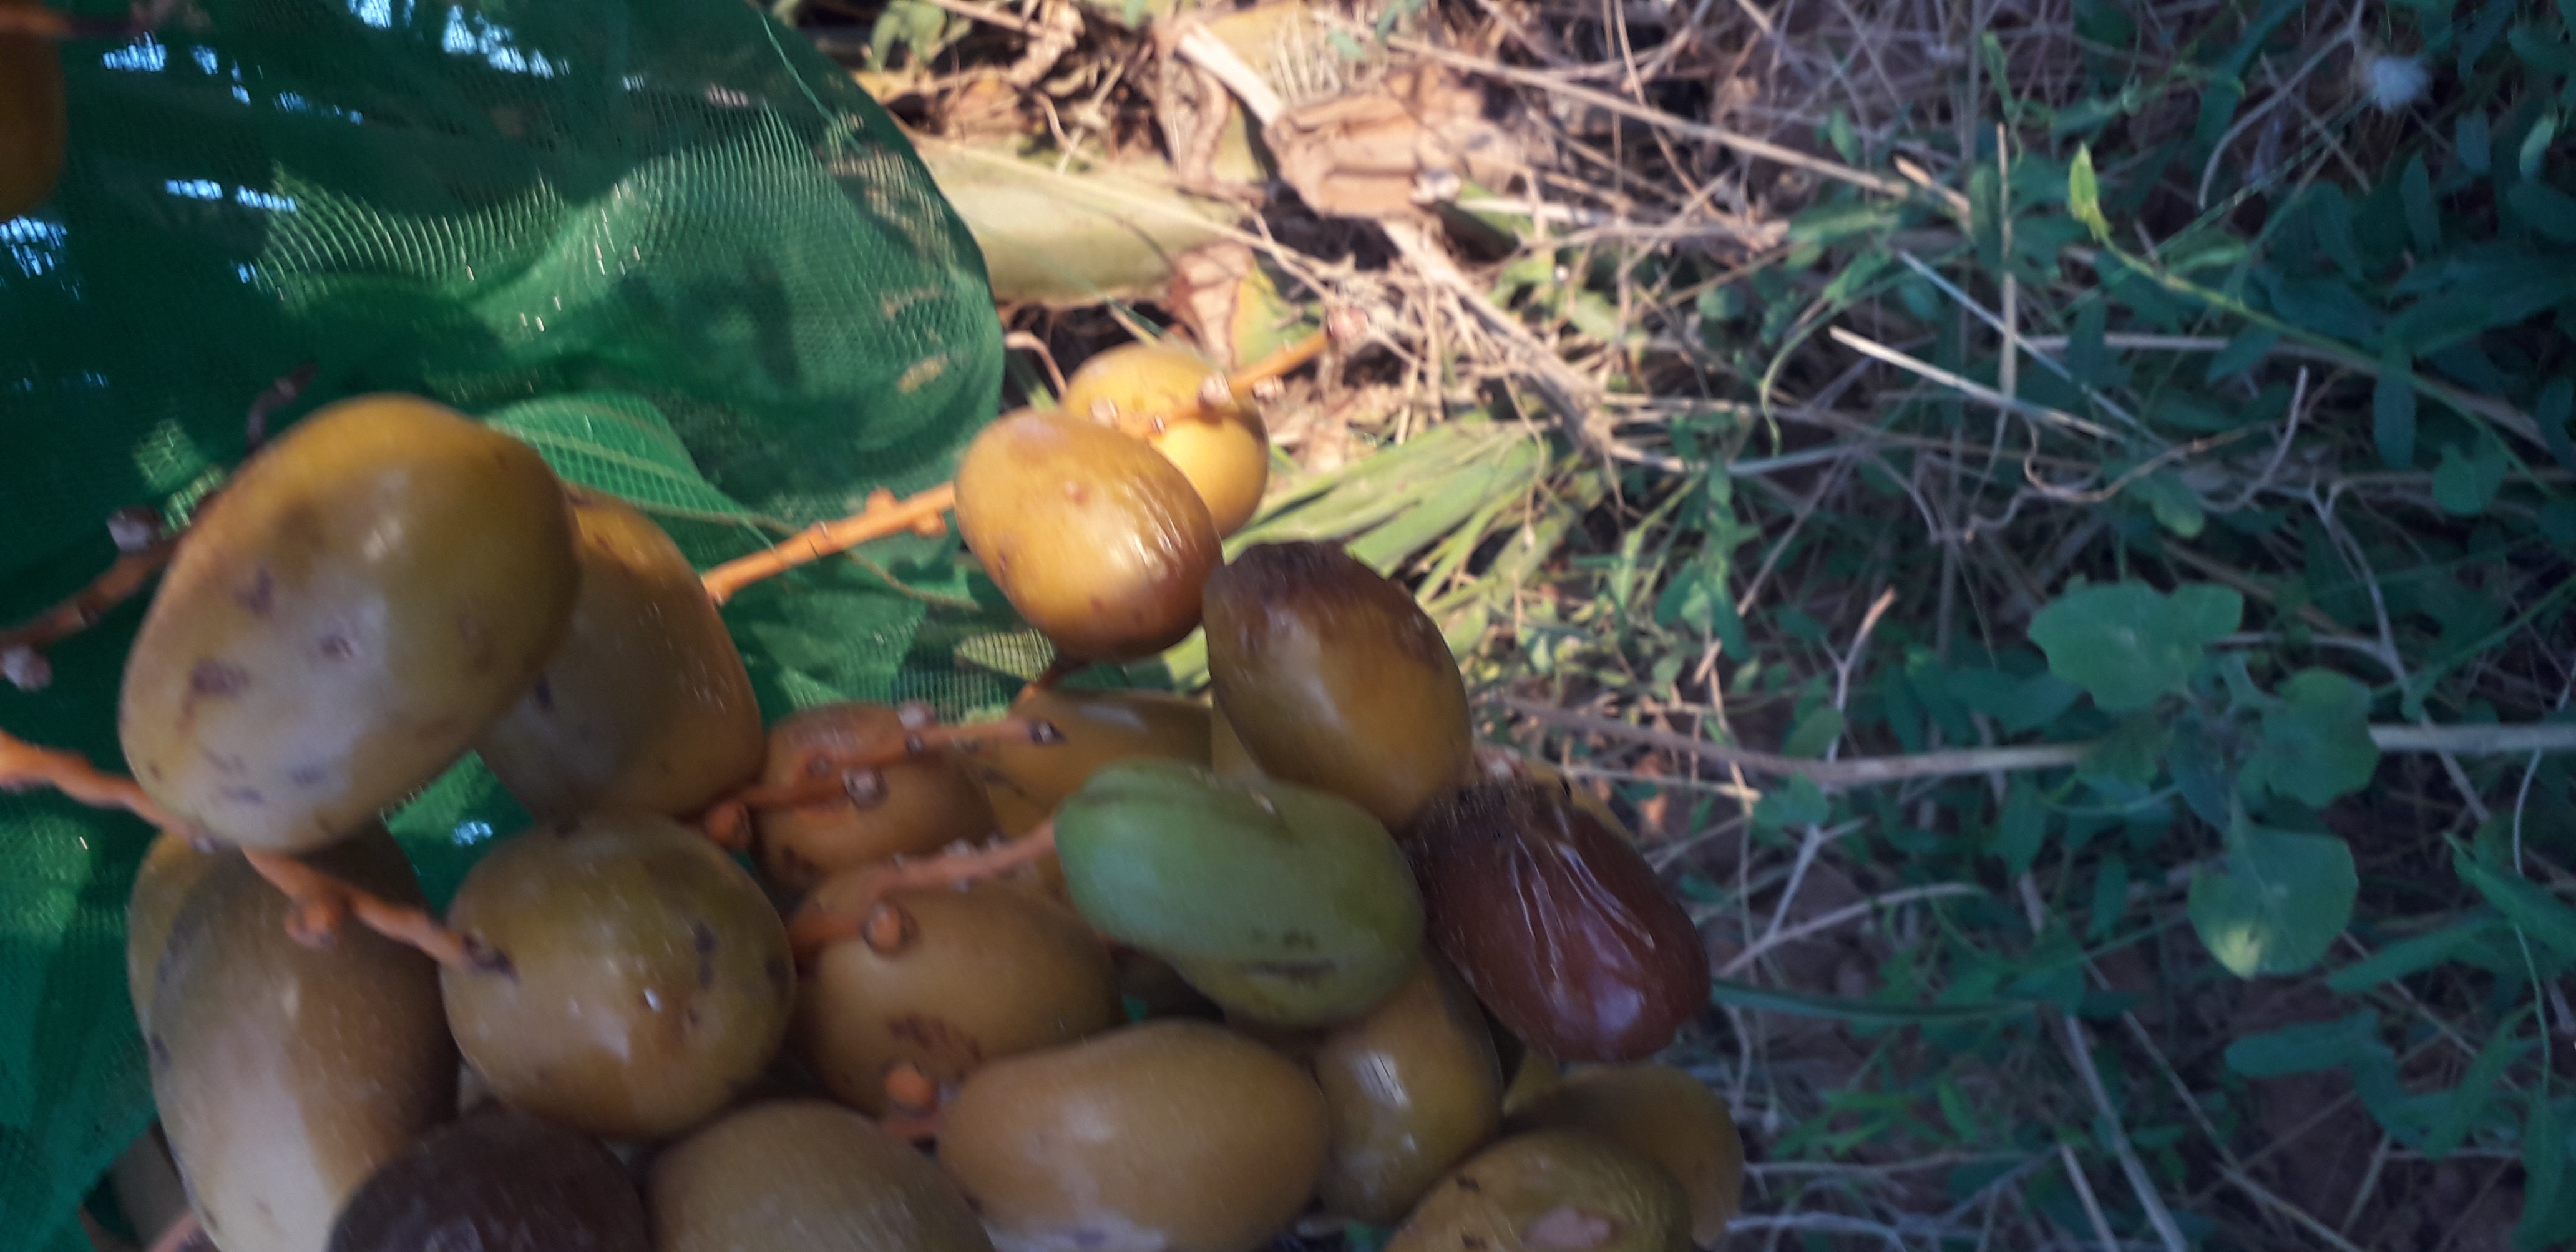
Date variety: Boufagous